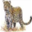
Label: leopard